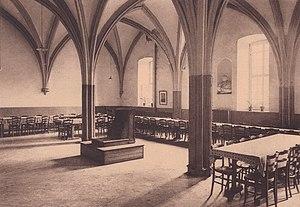
Abbaye de Bonne-Espérance, Vellereille-les-Brayeux (Belgique), la salle capitulaire (XIIIe siècle).
L'abbaye de Bonne-Espérance est située à Vellereille-les-Brayeux, aujourd'hui dans la commune d'Estinnes, à 4 km au sud-ouest de Binche, en Belgique.